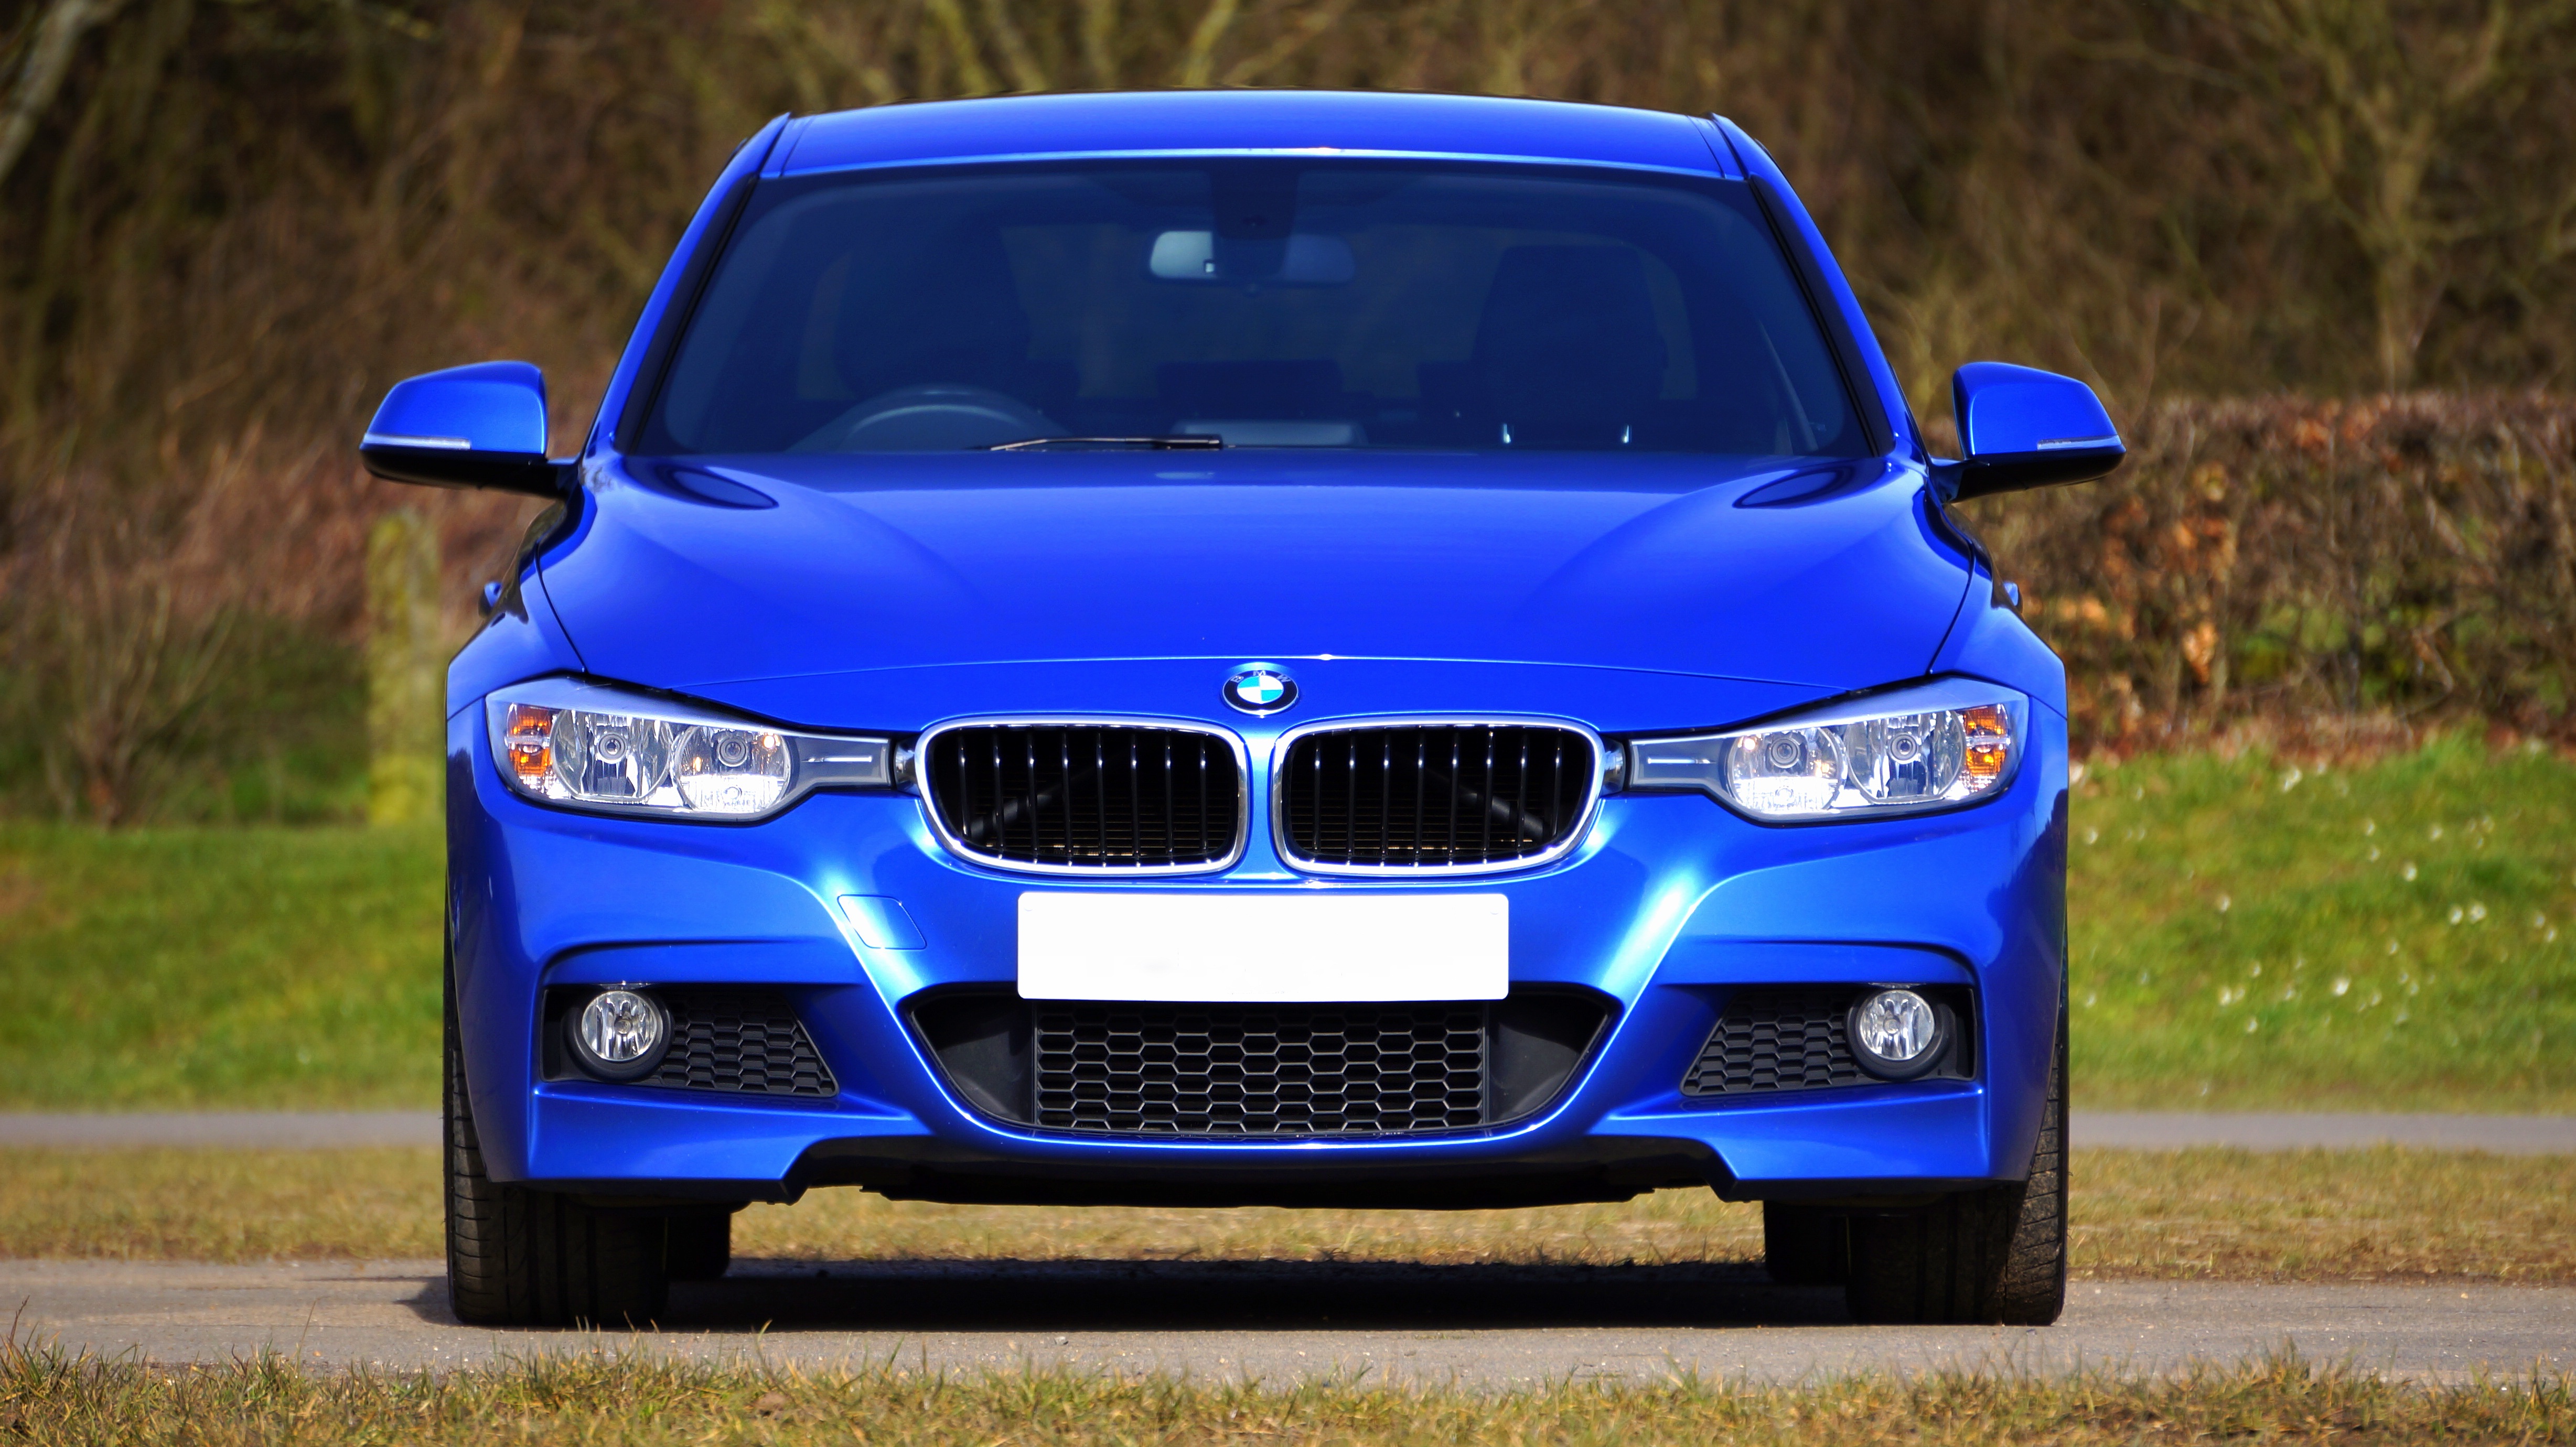
technology, car, wheel, automobile, driving, transportation, transport, vehicle, auto, speed, sports car, bumper, power, luxury, design, performance, motor, sedan, bmw, coupe, land vehicle, automobile make, automotive exterior, automotive design, luxury vehicle, bmw 3 series e90, bmw 3 series f30, full size car, bmw 3 series gran turismo